Alfred Thornton

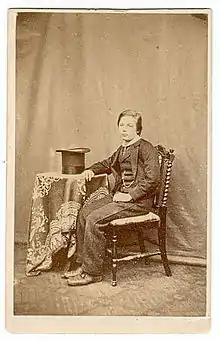
Alfred Thornton at Harrow School

Alfred Horace Thornton (27 January 1853 – 31 March 1906) was an English amateur footballer who played for England in the first representative international match against Scotland in 1870. By profession, he was a banker.